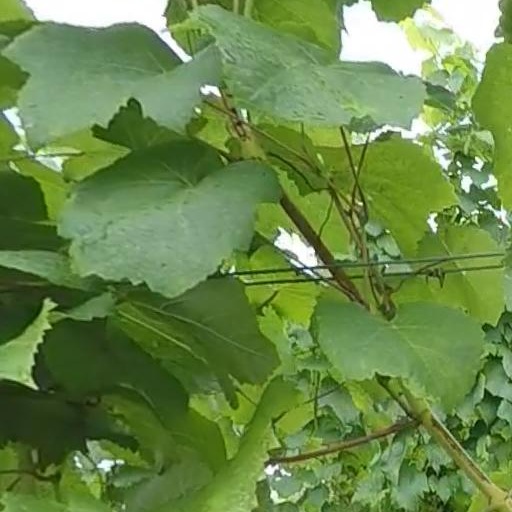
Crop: grape